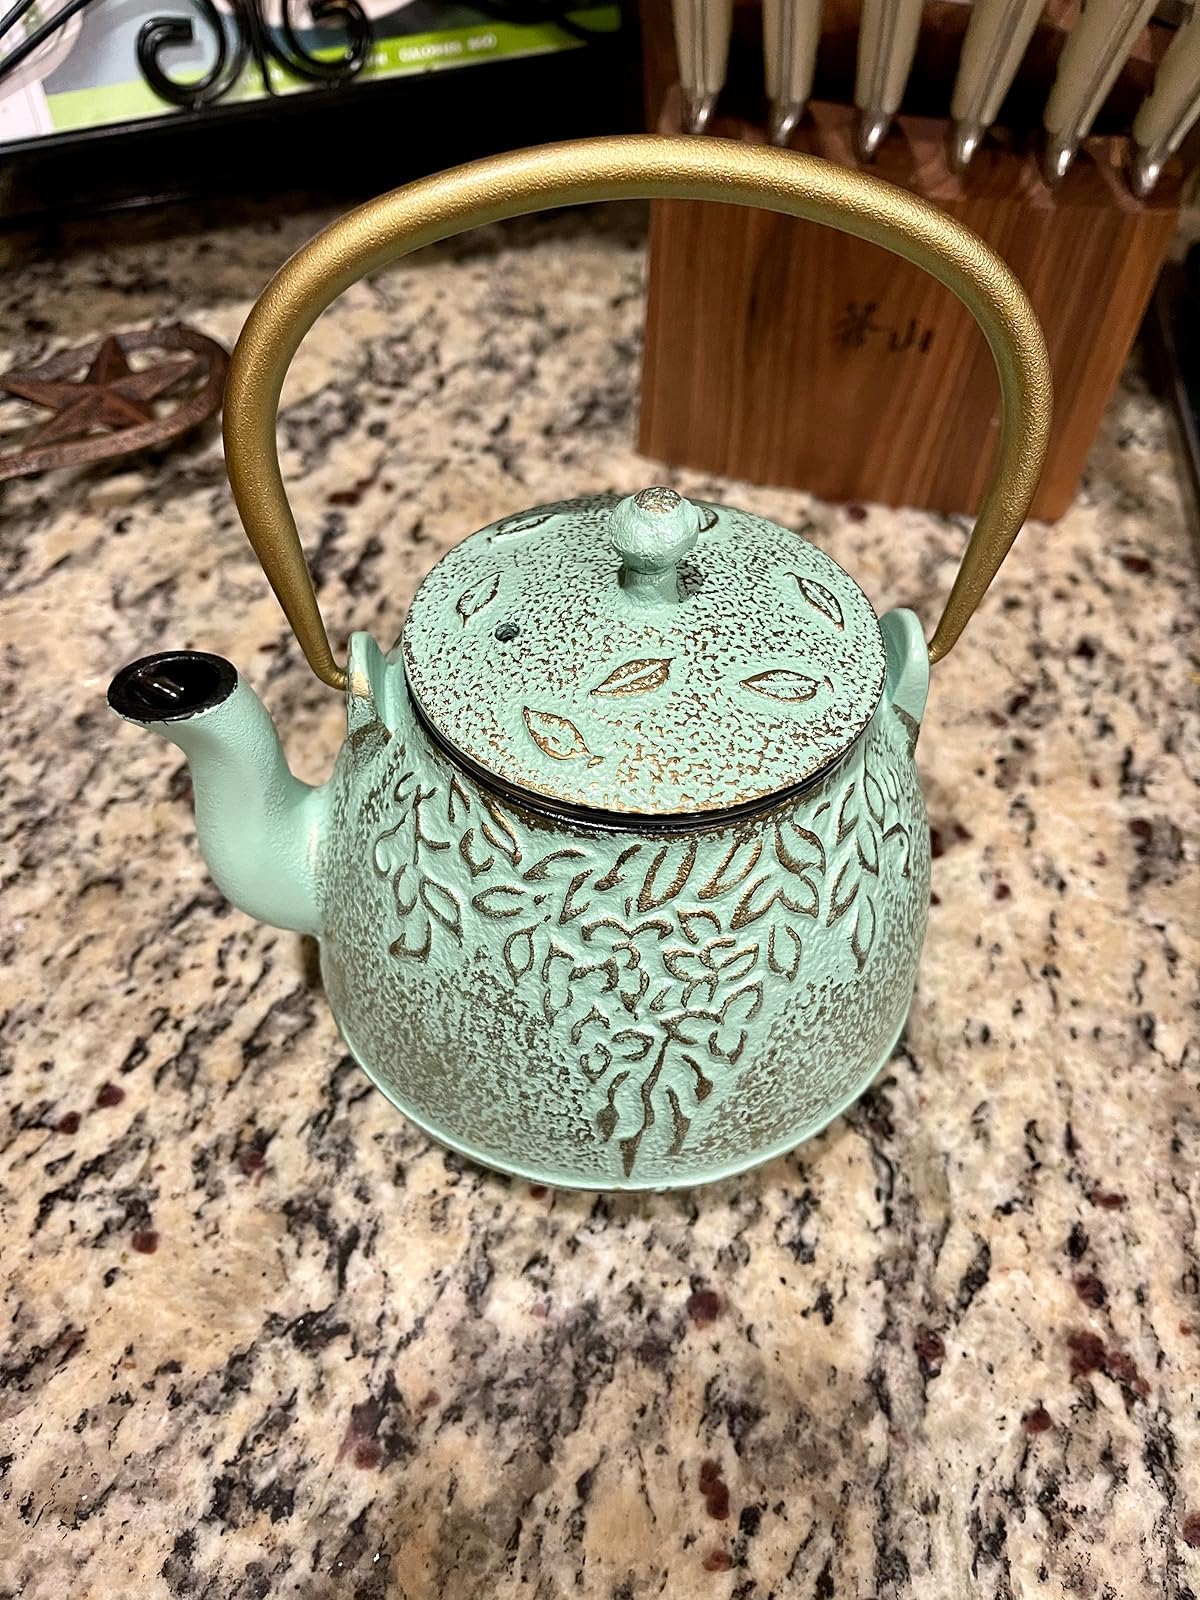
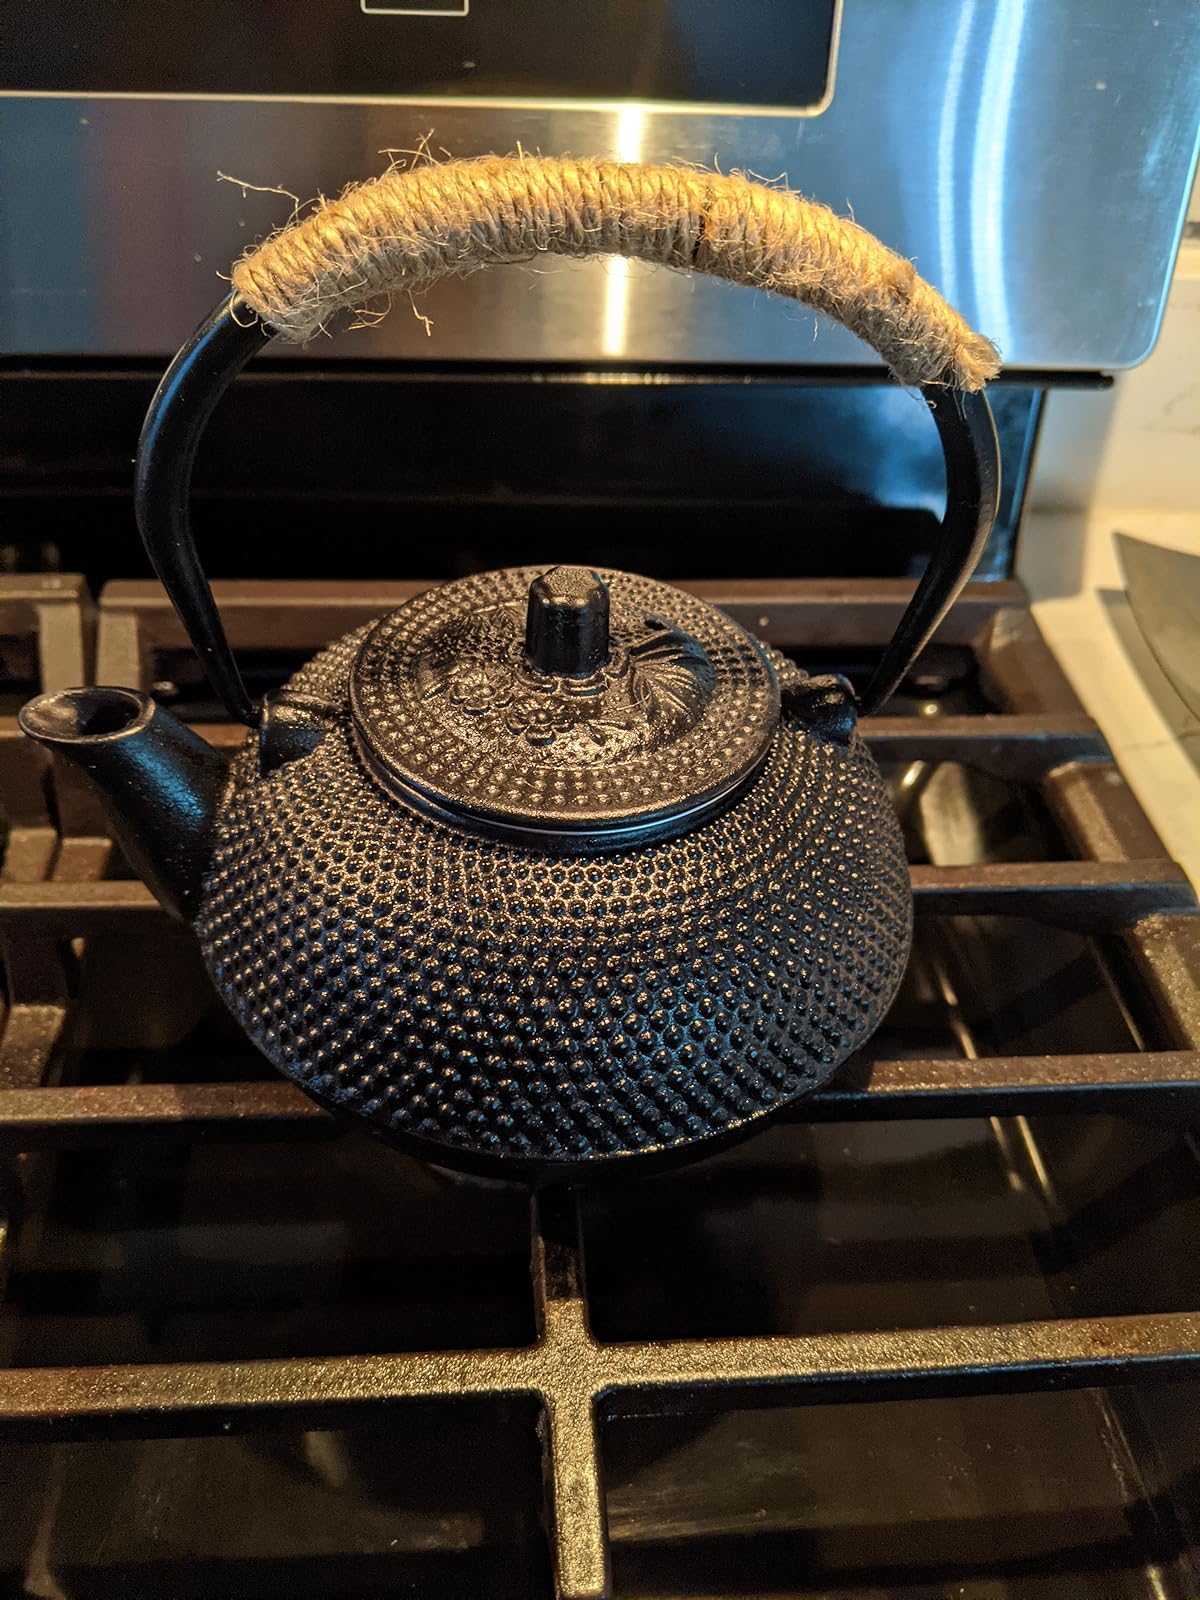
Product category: items_kettle
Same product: no